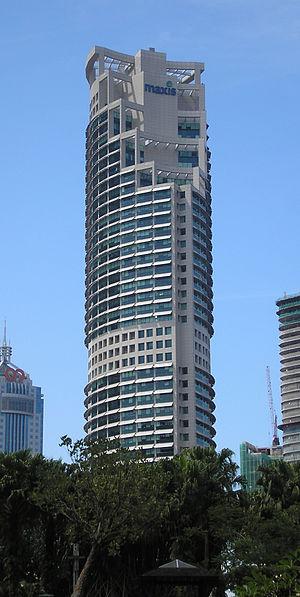
La tour Menara Maxis est un gratte-ciel de 212 mètres construit en 1998 à Kuala Lumpur en Malaisie.